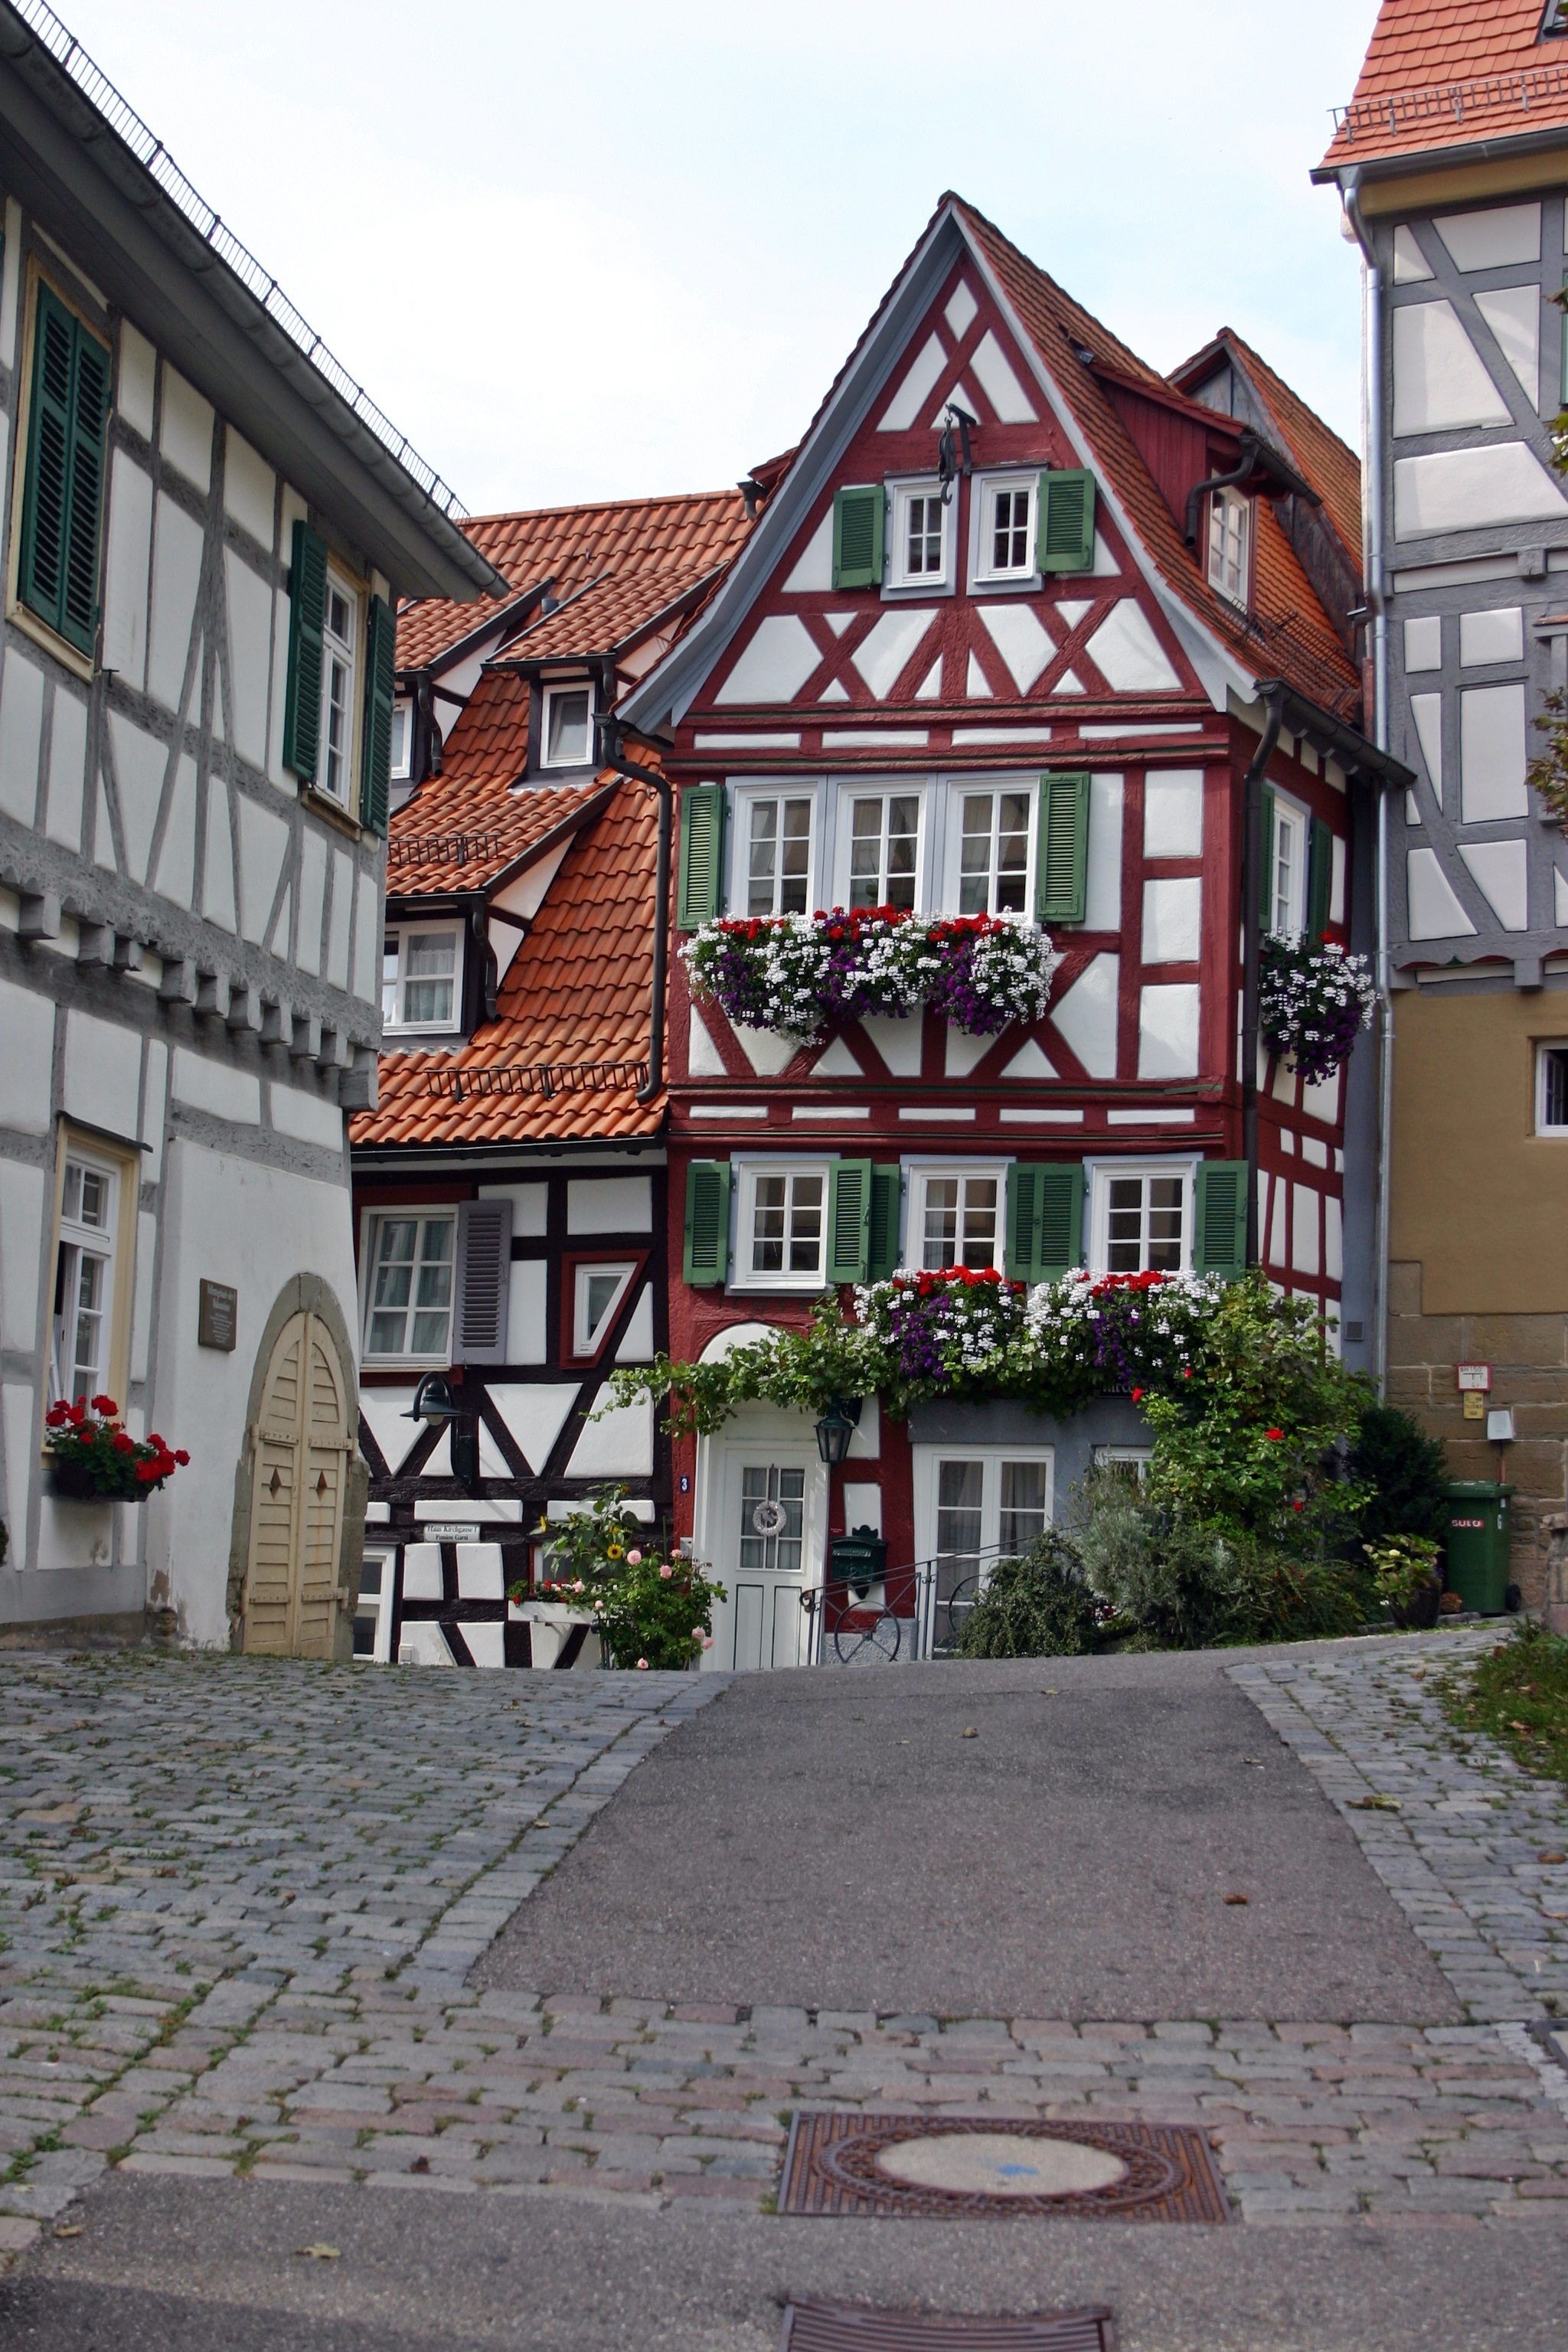
architecture, house, town, building, alley, city, home, downtown, facade, historic building, places of interest, old town, picturesque, germany, gau, estate, historically, neighbourhood, fachwerkhaus, paving stone, truss, baden w rttemberg, mr berg, korngaeu, historic old town, timber framed building, urban area, residential area